Malón de la Paz

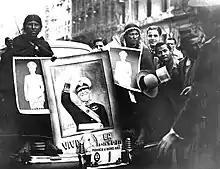
The Malón de la Paz entering Buenos Aires, 3 August 1946.

The Malón de la Paz was a march of Indigenous peoples of northwestern Argentina to the capital, Buenos Aires, demanding the restitution of their ancient lands, in 1946. The participants marched about 2,000 km to present their claims to President Juan Perón.